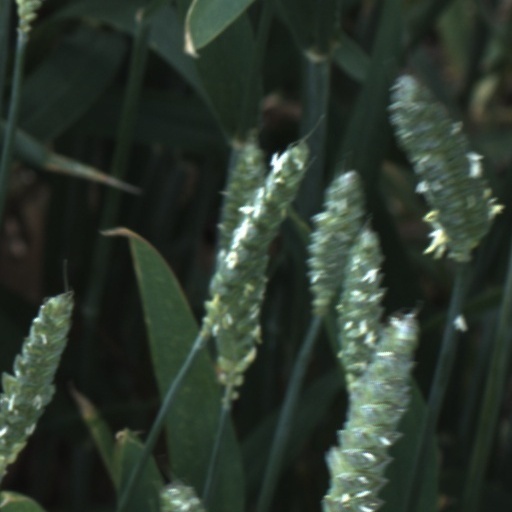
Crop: wheat